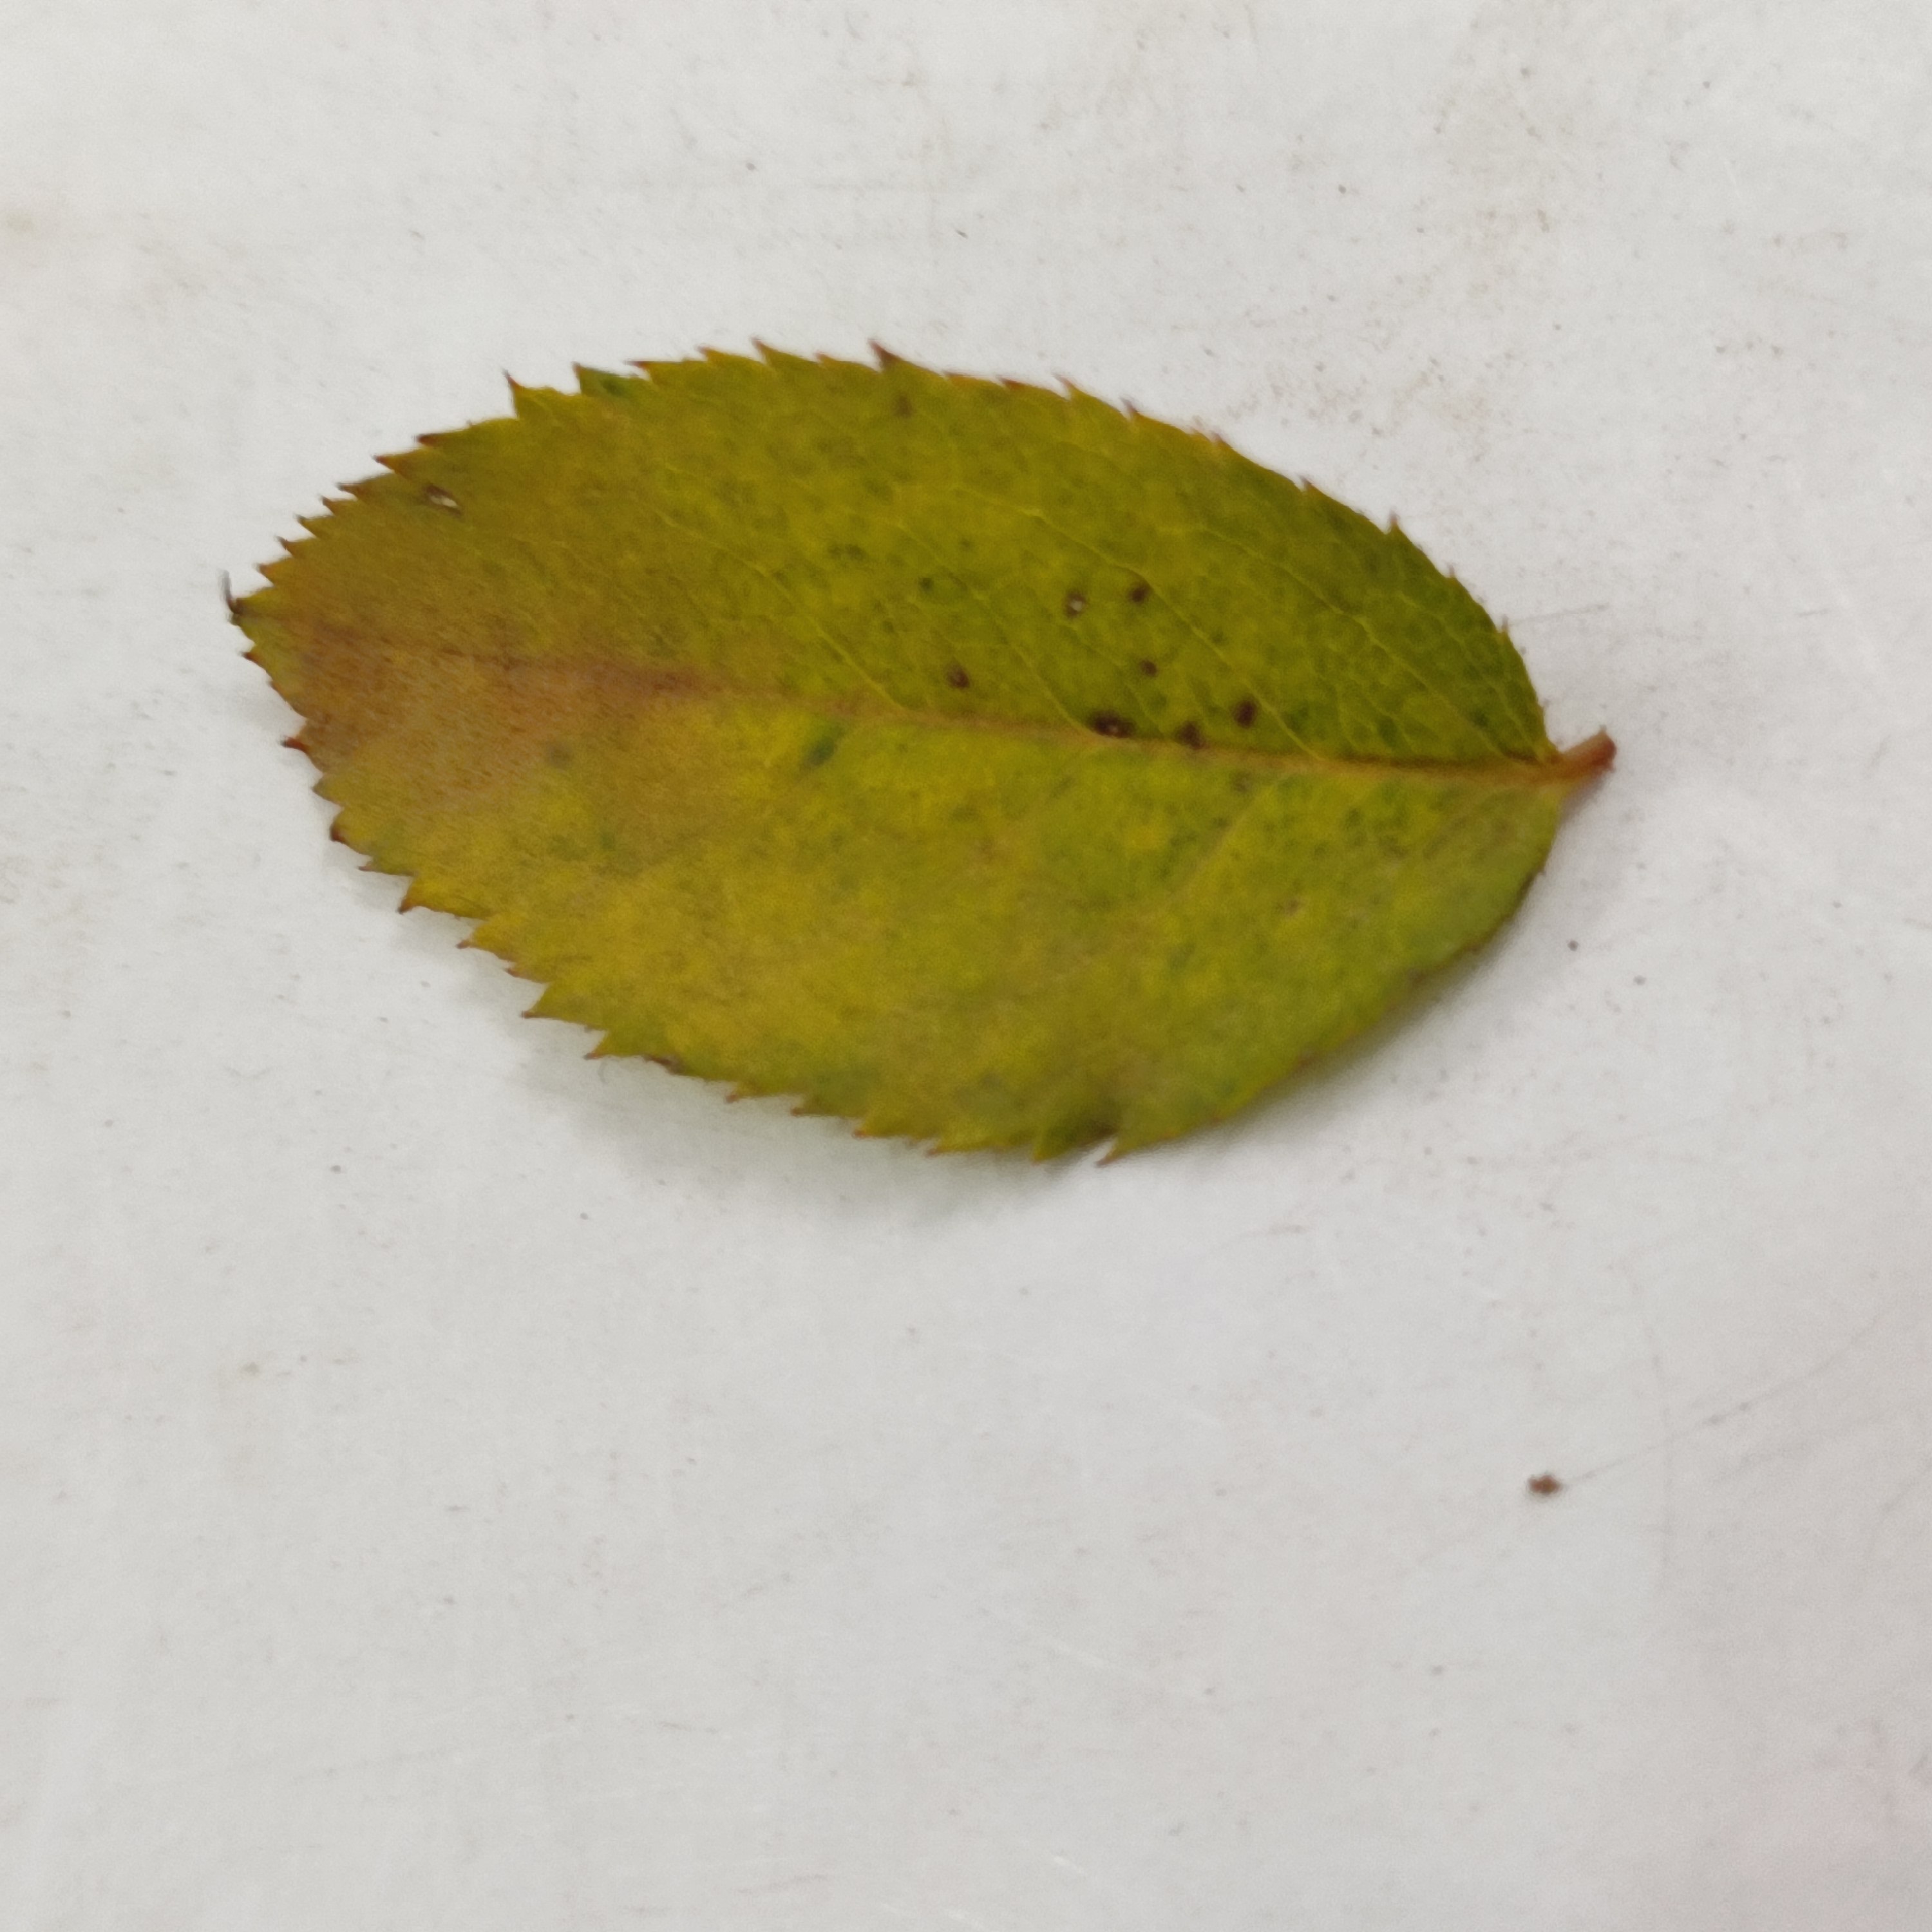
Label: Yellow Mosaic Virus